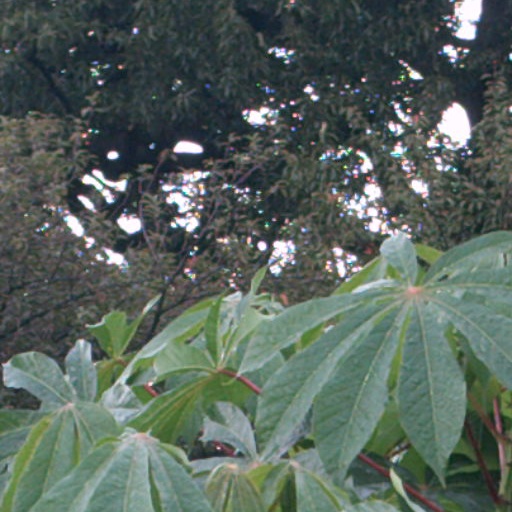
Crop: cassava